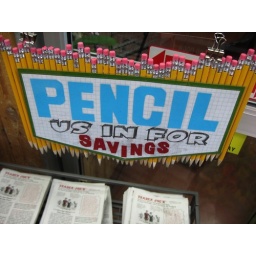
A sign above the Flyer table for Back to School!